Maureen Pryor

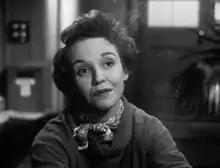
in "Orders Are Orders" (1954)

Maureen St John Pook (23 May 1922 – 5 May 1977), known professionally as Maureen Pryor, was an Irish-born English character actress who made stage, film, and television appearances. "The Encyclopaedia of British Film" noted, "she never played leads, but, with long rep and TV experience (from 1949), she was noticeable in all she did."